Eduardo H. Garza

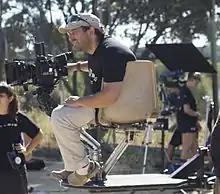
Eduardo H. Garza shoots a scene for Legionario in Madrid, Spain

Legionario, his first feature film, began shooting in 2014 and was finished in December 2016. The film was self-produced by him and his wife. Eduardo H. Garza wrote, directed, photographed, edited and did 80% of the visual effects compositing. Garza did this to finish the film as there was a very tight budget. The Spanish Army collaborated with the filmmaker by allowing him to shoot on Chinook helicopters and in some of their bases in Madrid. The rest of the military scenes in Afghanistan were shot in a paintball play zone in Spain.